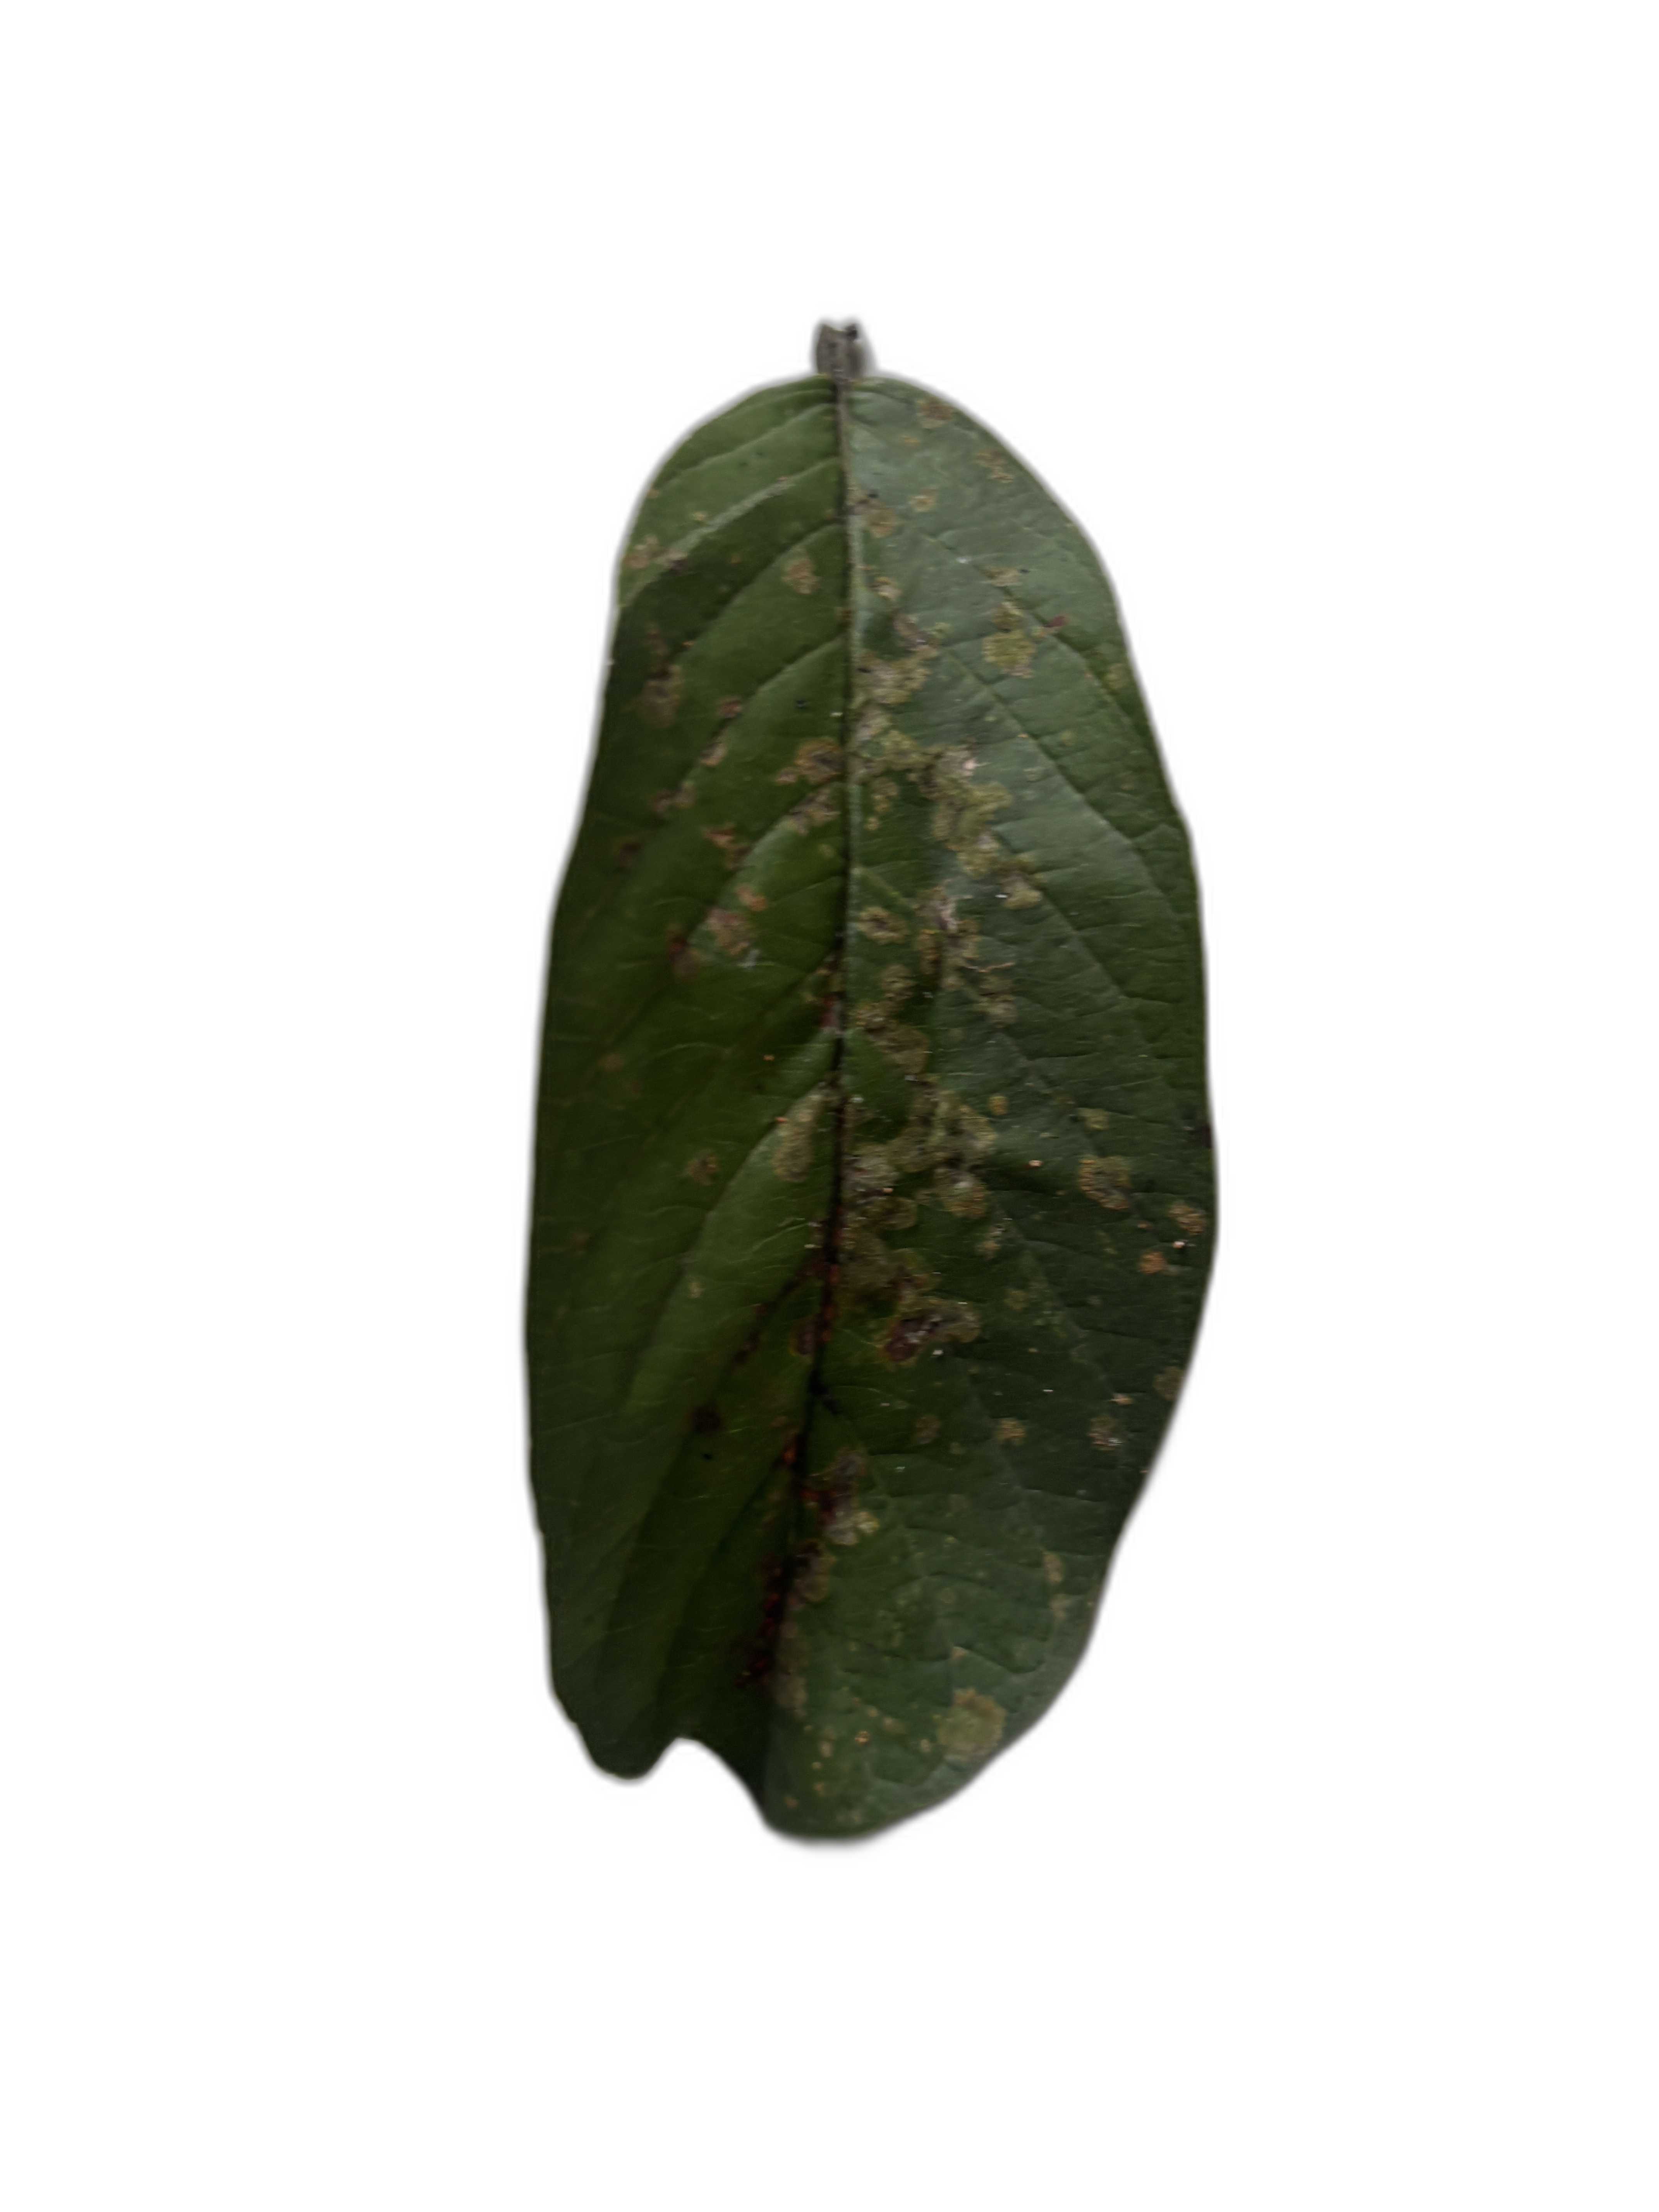
Plant part: leaf
Disease: Anthracnose